Hotel Kazakhstan

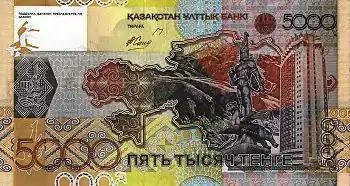
The Hotel on the modern banknote of 5,000 Kazakhstani tenge

On April 4, 1916 the decision of the executive committee of the Almaty city council of people's deputies #139 "On approval of the list of historical and cultural monuments of Alma-Ata" was passed, in which the hotel building was indicated.